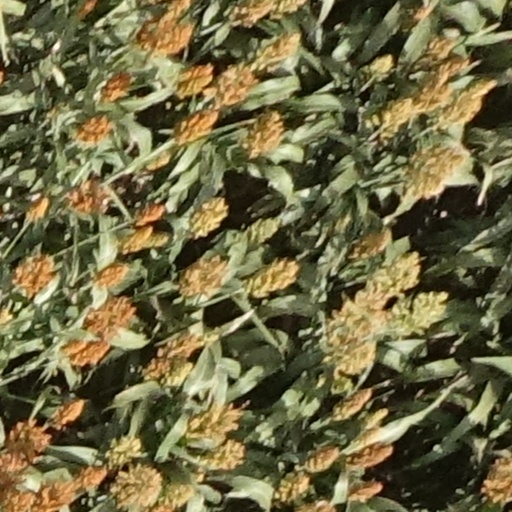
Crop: sorghum